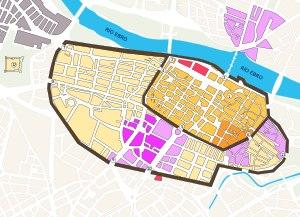
Saragosse est une ville espagnole, capitale de la province du même nom et de l'Aragon.